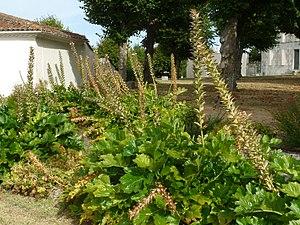
Acanthe à Arces-sur-Gironde (17), France